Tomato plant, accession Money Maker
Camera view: bottom (45 deg); turntable rotation: 270 degrees
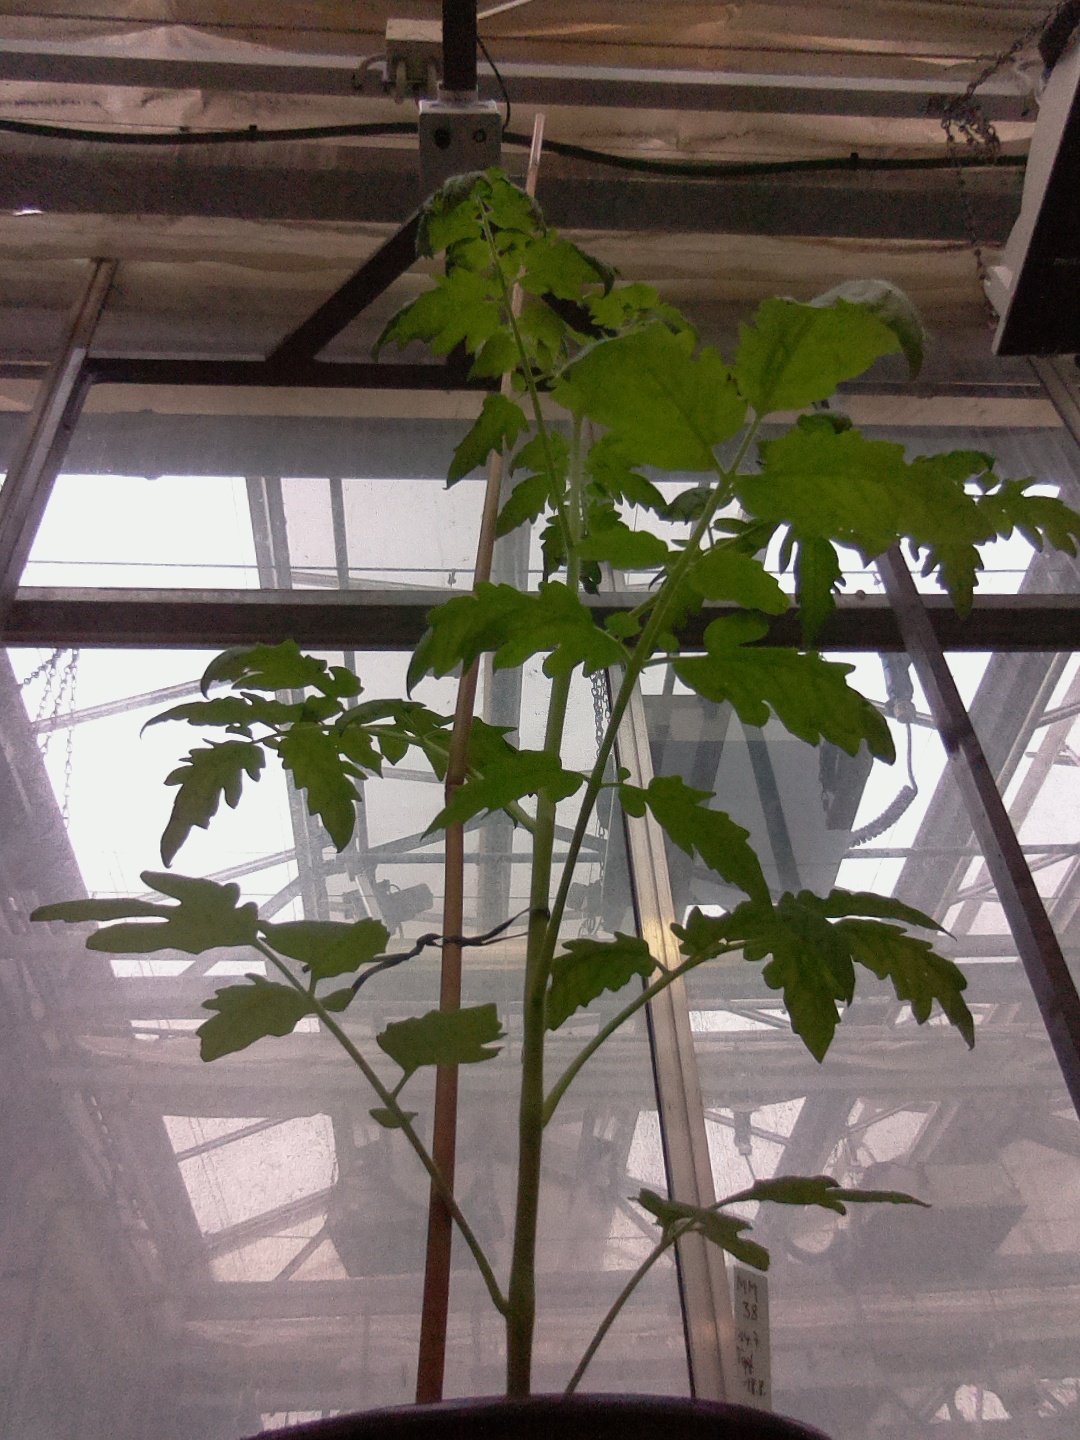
BBCH growth stage 14: 8 of true leaves visible